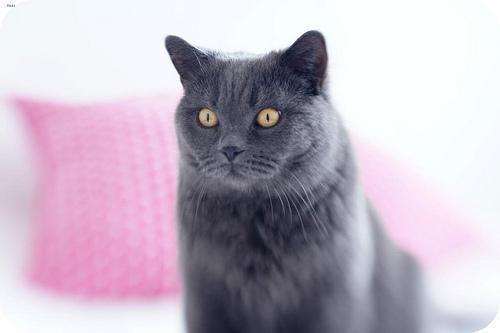
British Shorthair